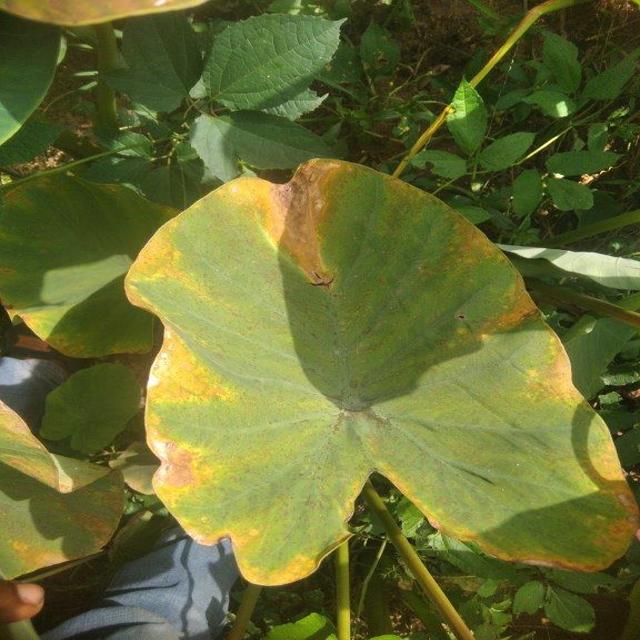
Label: Mid_Blight